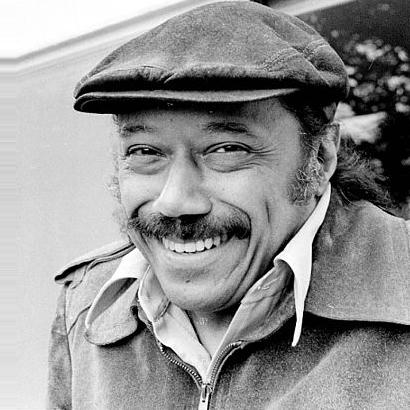
Age: 60